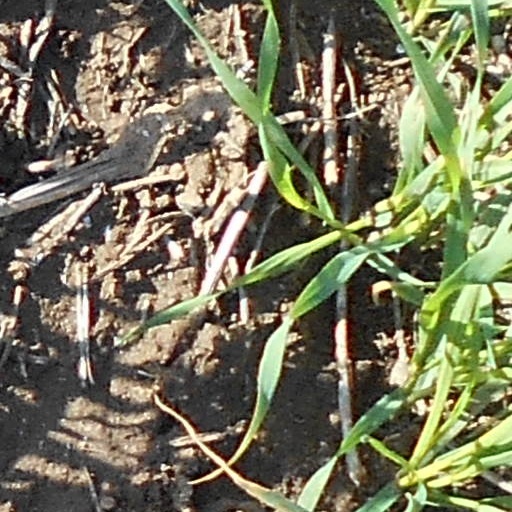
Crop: wheat